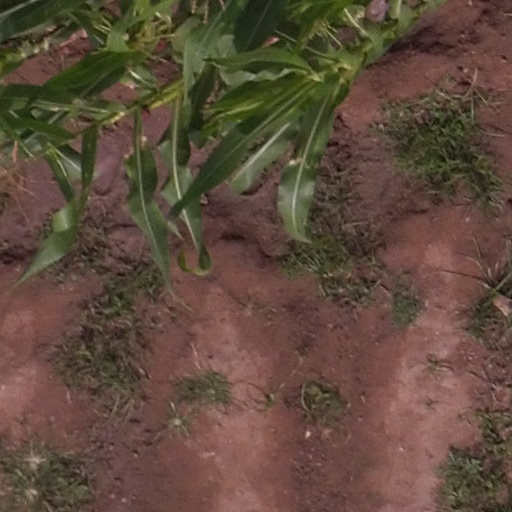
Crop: maize; corn